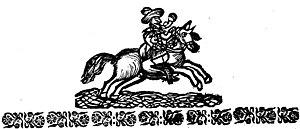
La Poste Metzger est parfois considérée comme le premier service postal international du Moyen Âge La confrérie des bouchers avait organisé un ensemble de service de courriers à cheval. Quand le coursier arrivait à destination il annonçait son arrivée en utilisant un cor postal. Cette coutume a mis en valeur le cor postal comme un emblème quasi universel pour symboliser les services postaux. La poste Metzger fut créée au XIIᵉ siècle et perdura jusqu'en 1637, période du monopole des Tours et Taxis.